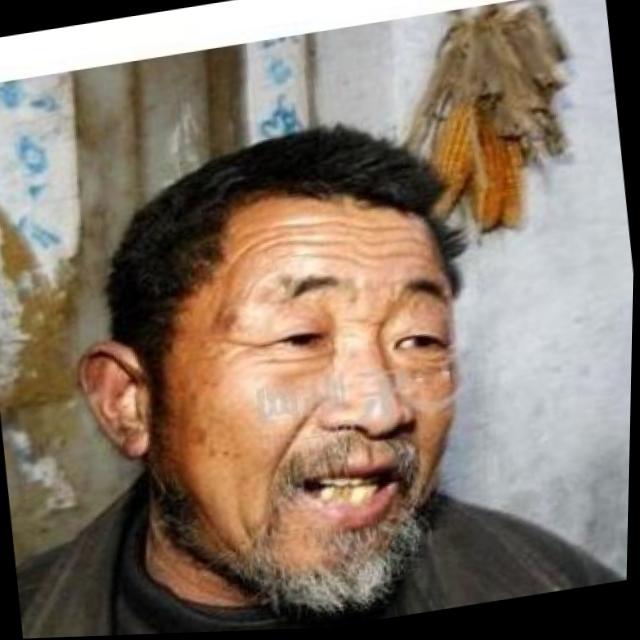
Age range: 45-64